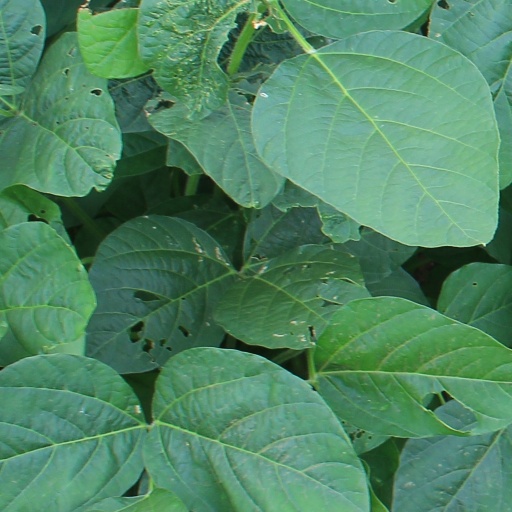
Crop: soybean